Holocaust in Bolekhiv

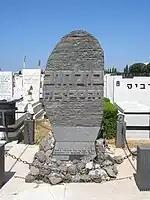
Bolechow memorial at the Holon Cemetery in Israel

During the Holocaust, the Jewish population of over 3000 in Bolekhiv (Yiddish: Bolechov, בולוחוב or באלעכוב, Polish: Bolechów) in 1940, with additional thousands of Jews brought in from the surrounding villages and towns in 1941 and 1942, was mostly annihilated, brutally, by the Germans with local Ukrainian collaborators. Only 48 of Bolekhiv's Jews were known to have survived the war.